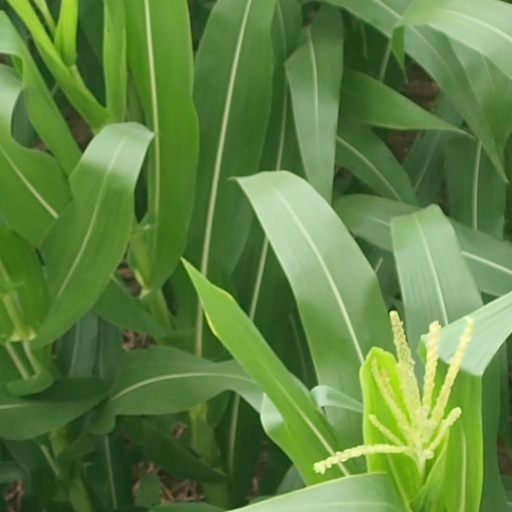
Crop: maize; corn